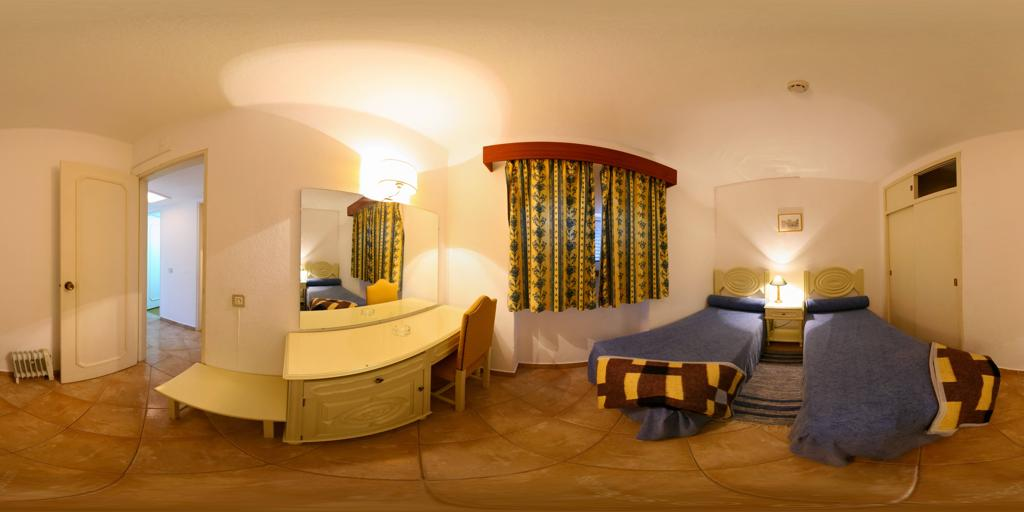
Referred object: the bed on the right

Referred object: turn right to see the bedside lamp between the two twin beds

Referred object: the nightstand between the two beds